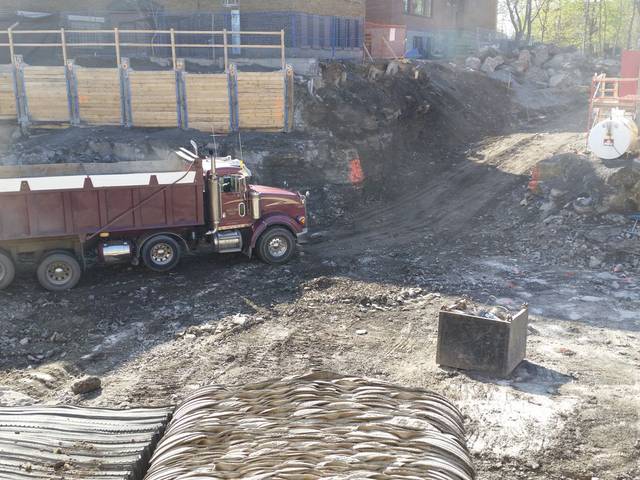
Region: Canada
Coordinates: 45.402, -75.727